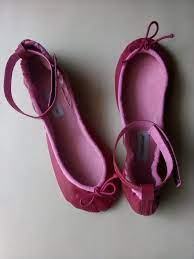
Label: Ballet Flat